History of rice cultivation

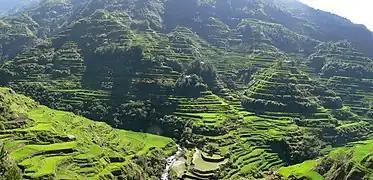
Banaue Rice Terraces in Luzon, Philippines

From about 2000 to 1500 BC, the Austronesian expansion began, with settlers from Taiwan moving south to colonize Luzon in the Philippines, bringing rice cultivation technologies with them. From Luzon, Austronesians rapidly colonized the rest of Island Southeast Asia, moving westwards to Borneo, the Malay Peninsula and Sumatra; and southwards to Sulawesi and Java. By 500 BC, there is evidence of intensive wetland rice agriculture already established in Java and Bali, especially near very fertile volcanic islands.